English and British royal mistresses

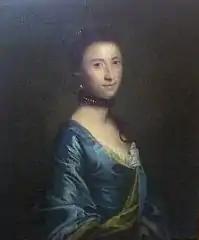
Hannah Lightfoot

George III followed the more chaste examples of his father Frederick, Prince of Wales and grandfather George II. He took no serious mistress during his reign. This comparative virtue was favored by the increasingly chaste moral standards of the time. However he was later rumoured to have secretly married Hannah Lightfoot prior to his public wedding to Charlotte of Mecklenburg-Strelitz, as well as had an alleged liaison with Lady Sarah Lennox, the daughter of Charles Lennox, 2nd Duke of Richmond.